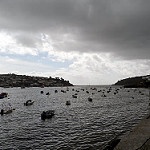
Label: sea